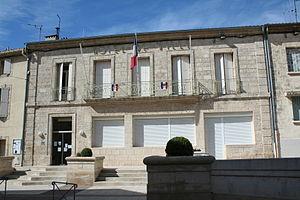
Montagnac (Hérault) - Mairie.
Montagnac, en occitan Montanhac est une commune française située dans le département de l'Hérault en région Occitanie.